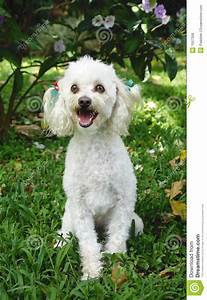
Label: cane